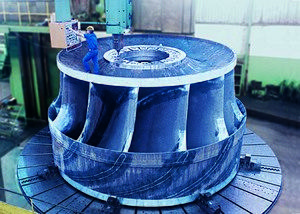
Le tour est un mécanisme ou une machine-outil sur laquelle on peut fixer une pièce que l'on veut faire tourner sur elle-même pour la travailler.
La construction du tour vertical est faite pour pallier les inconvénients des pièces lourdes et très encombrantes ne pouvant être usinées sur un tour frontal. Il est conçu pour assurer un grand rendement.